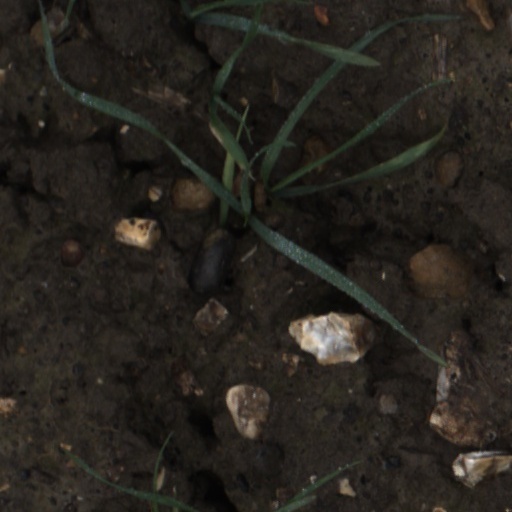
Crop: wheat